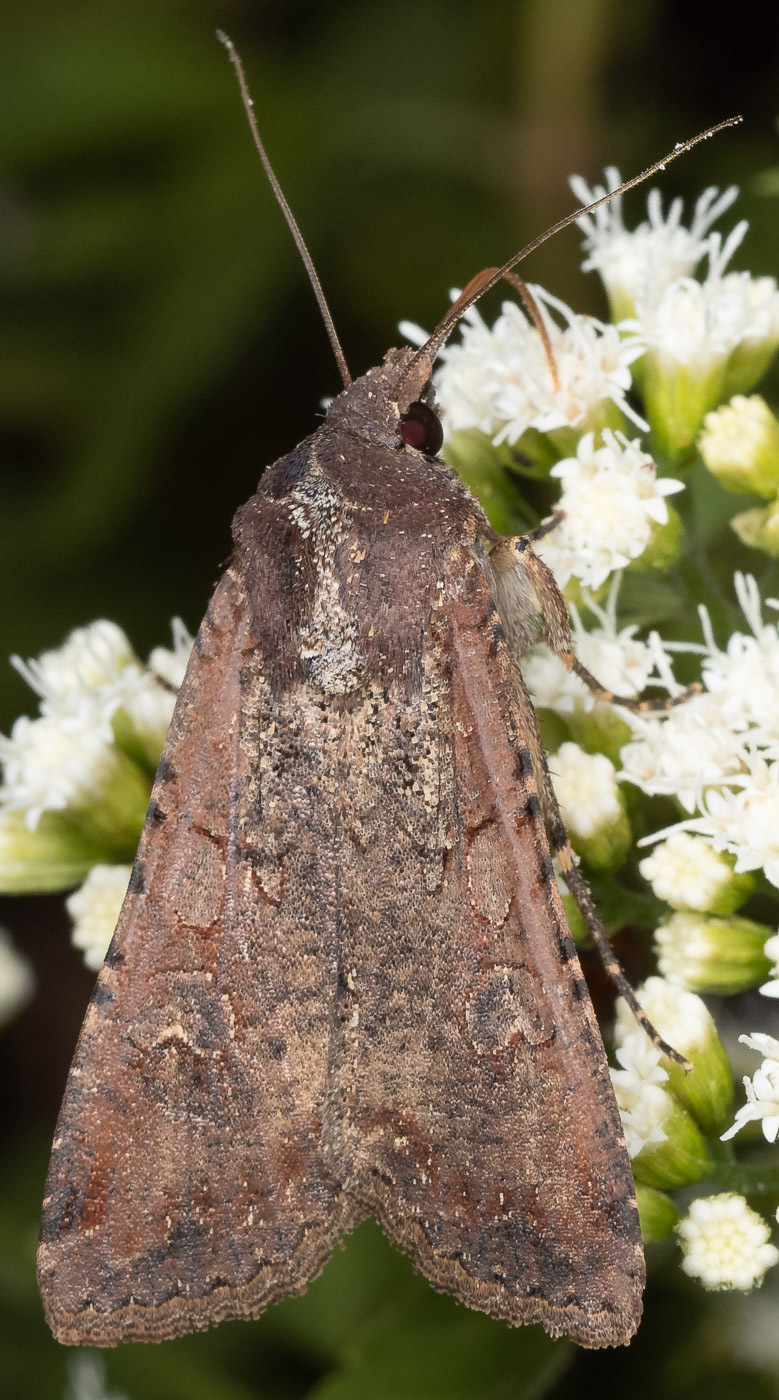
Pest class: cutworms